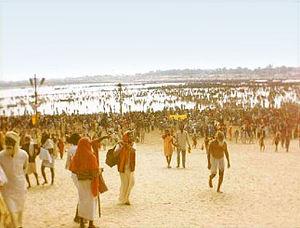
L’hindouisme, ou sanatana dharma, est l'une des plus anciennes religions du monde encore pratiquées qui n'a ni fondateur ni institution cléricale organisée uniformément. En 2015, le nombre de fidèles est estimé à 1,1 milliard dans 85 pays, c'est actuellement la troisième religion la plus pratiquée dans le monde après le christianisme et l'islam. Elle est issue du sous-continent indien qui reste son principal foyer de peuplement.